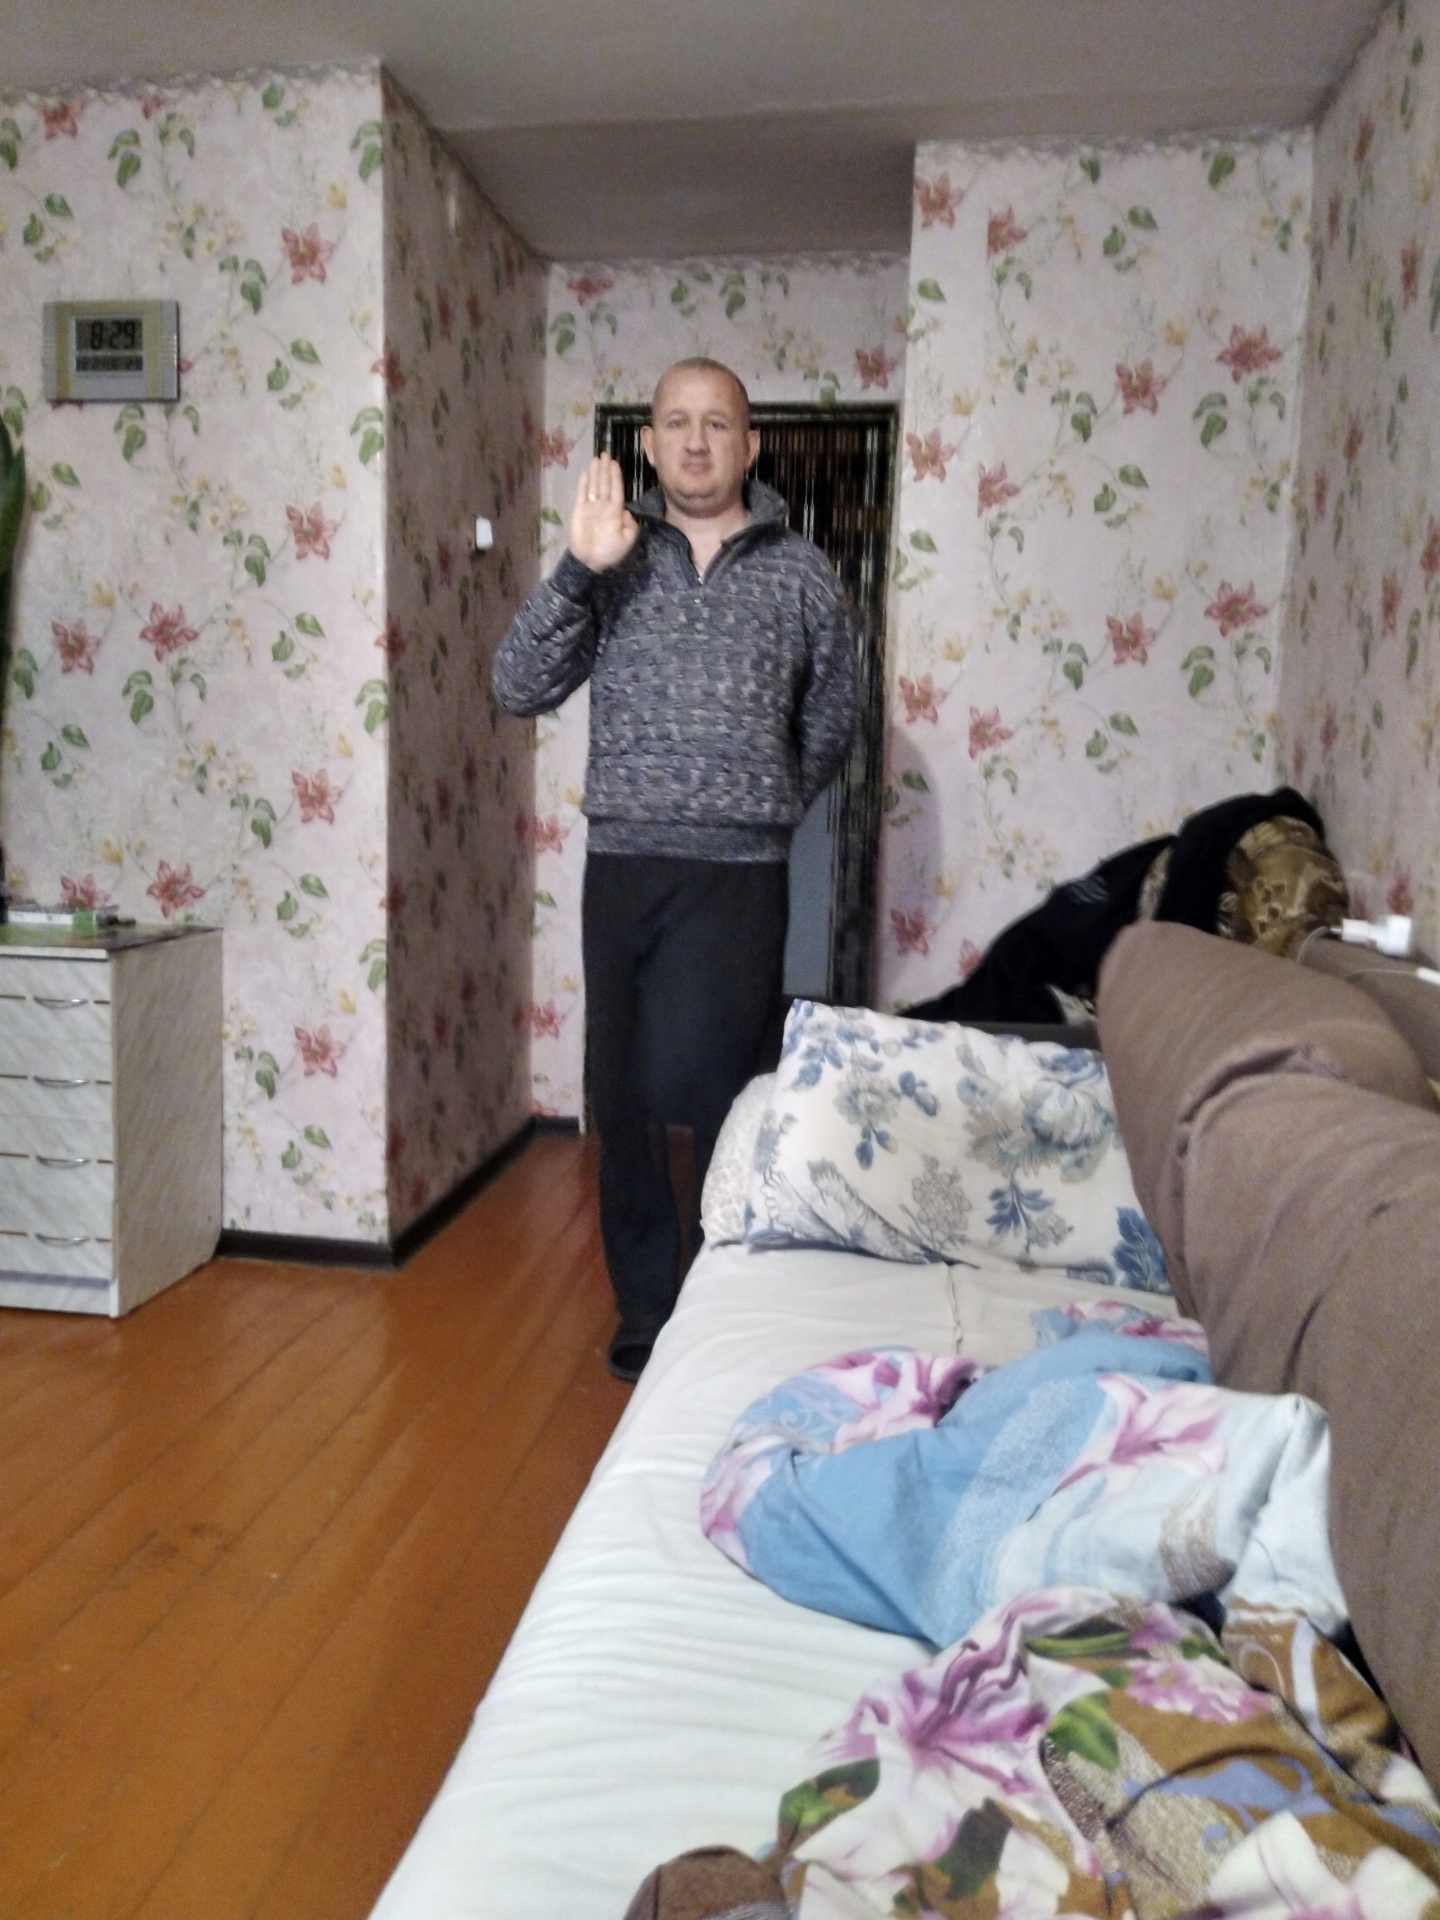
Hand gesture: stop